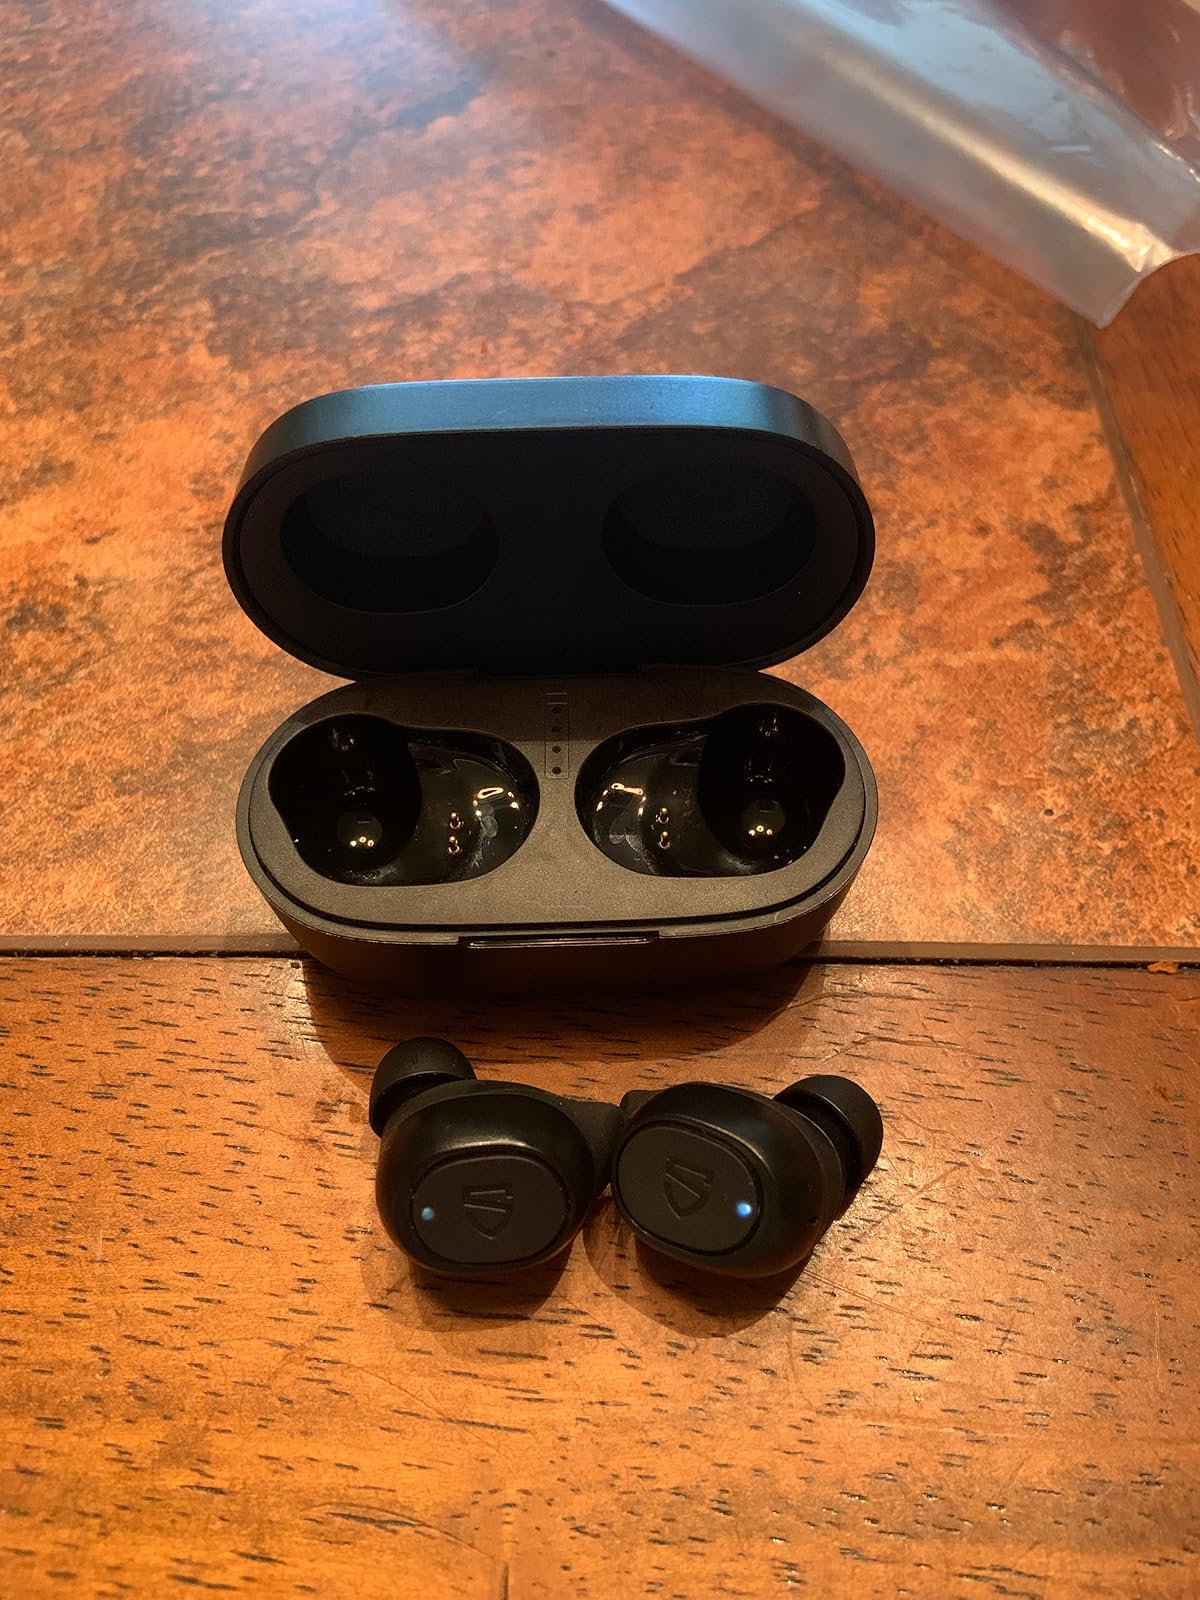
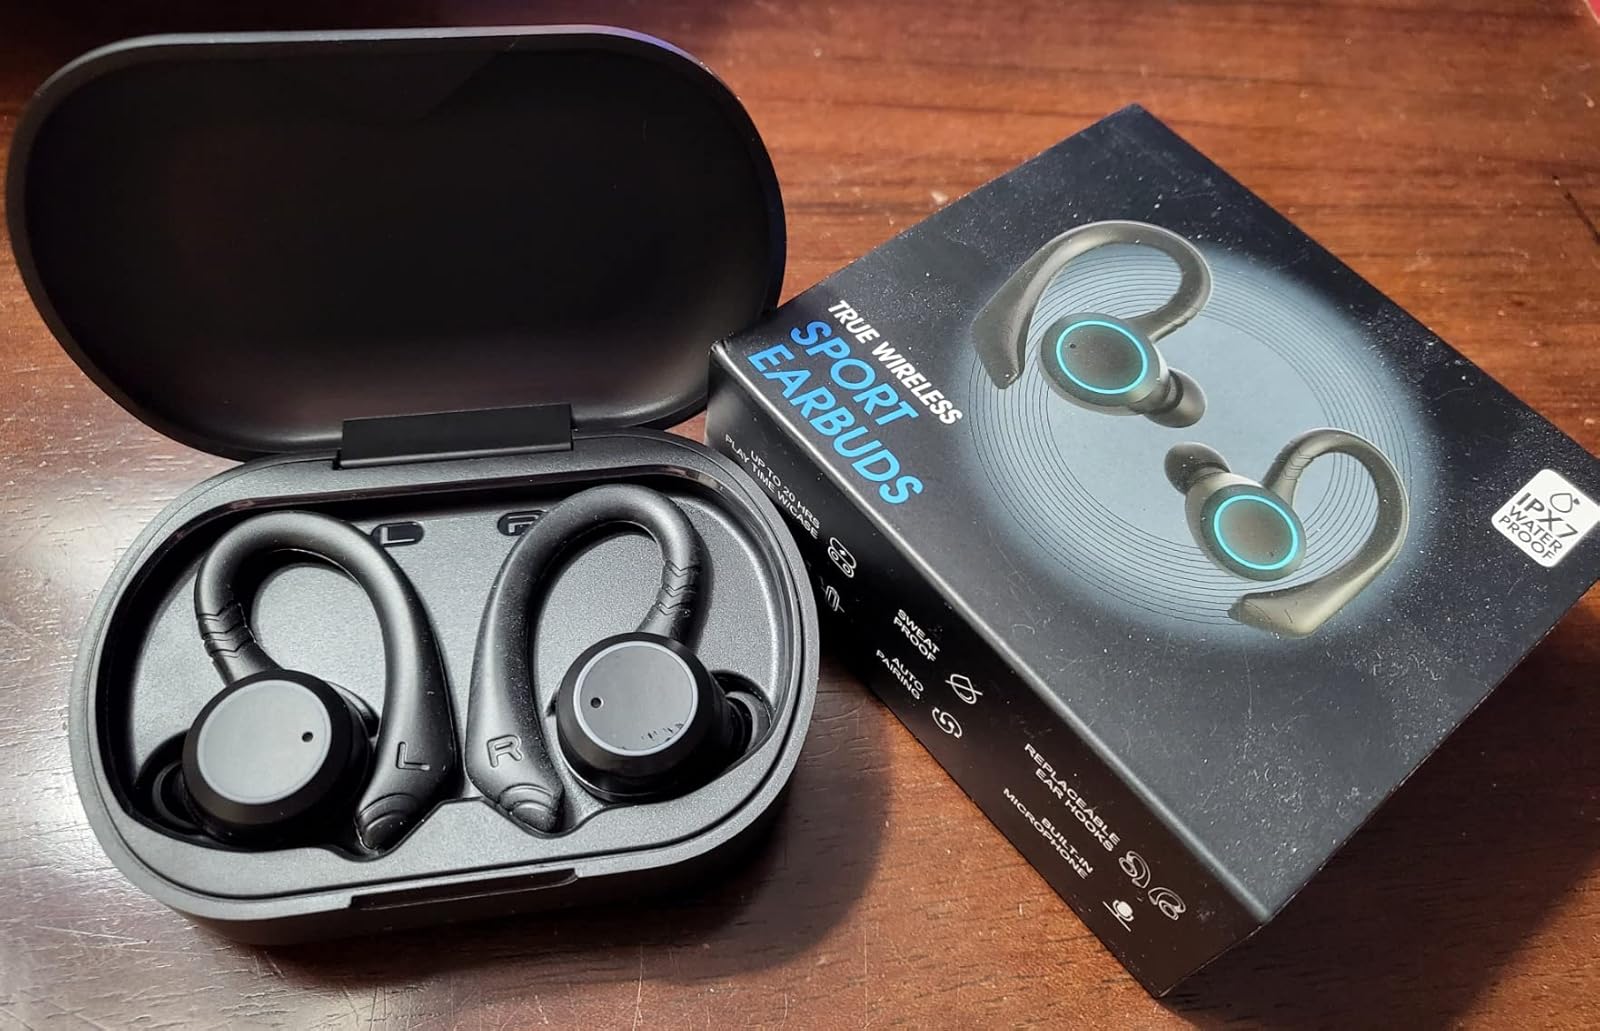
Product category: earbuds
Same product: no